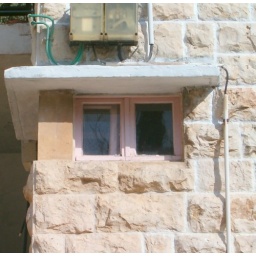
A pink window in Sharei Hessed